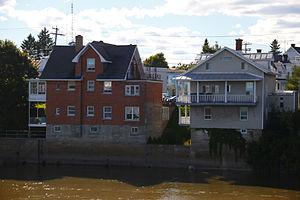
Maisons sur la rivière Sainte-Anne.
Saint-Casimir est une municipalité dans la municipalité régionale de comté de Portneuf au Québec, située dans la région administrative de la Capitale-Nationale. Elle est située à environ 80 km au sud-ouest de la ville de Québec et à environ 50 km au nord-est de Trois-Rivières.